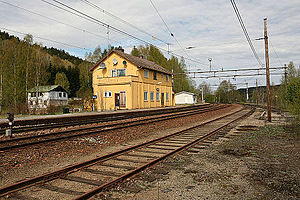
Skotselv Station
Skotselv Station er en tidligere jernbanestation på Randsfjordbanen, der ligger i byområdet Skotselv i Øvre Eiker kommune i Norge.